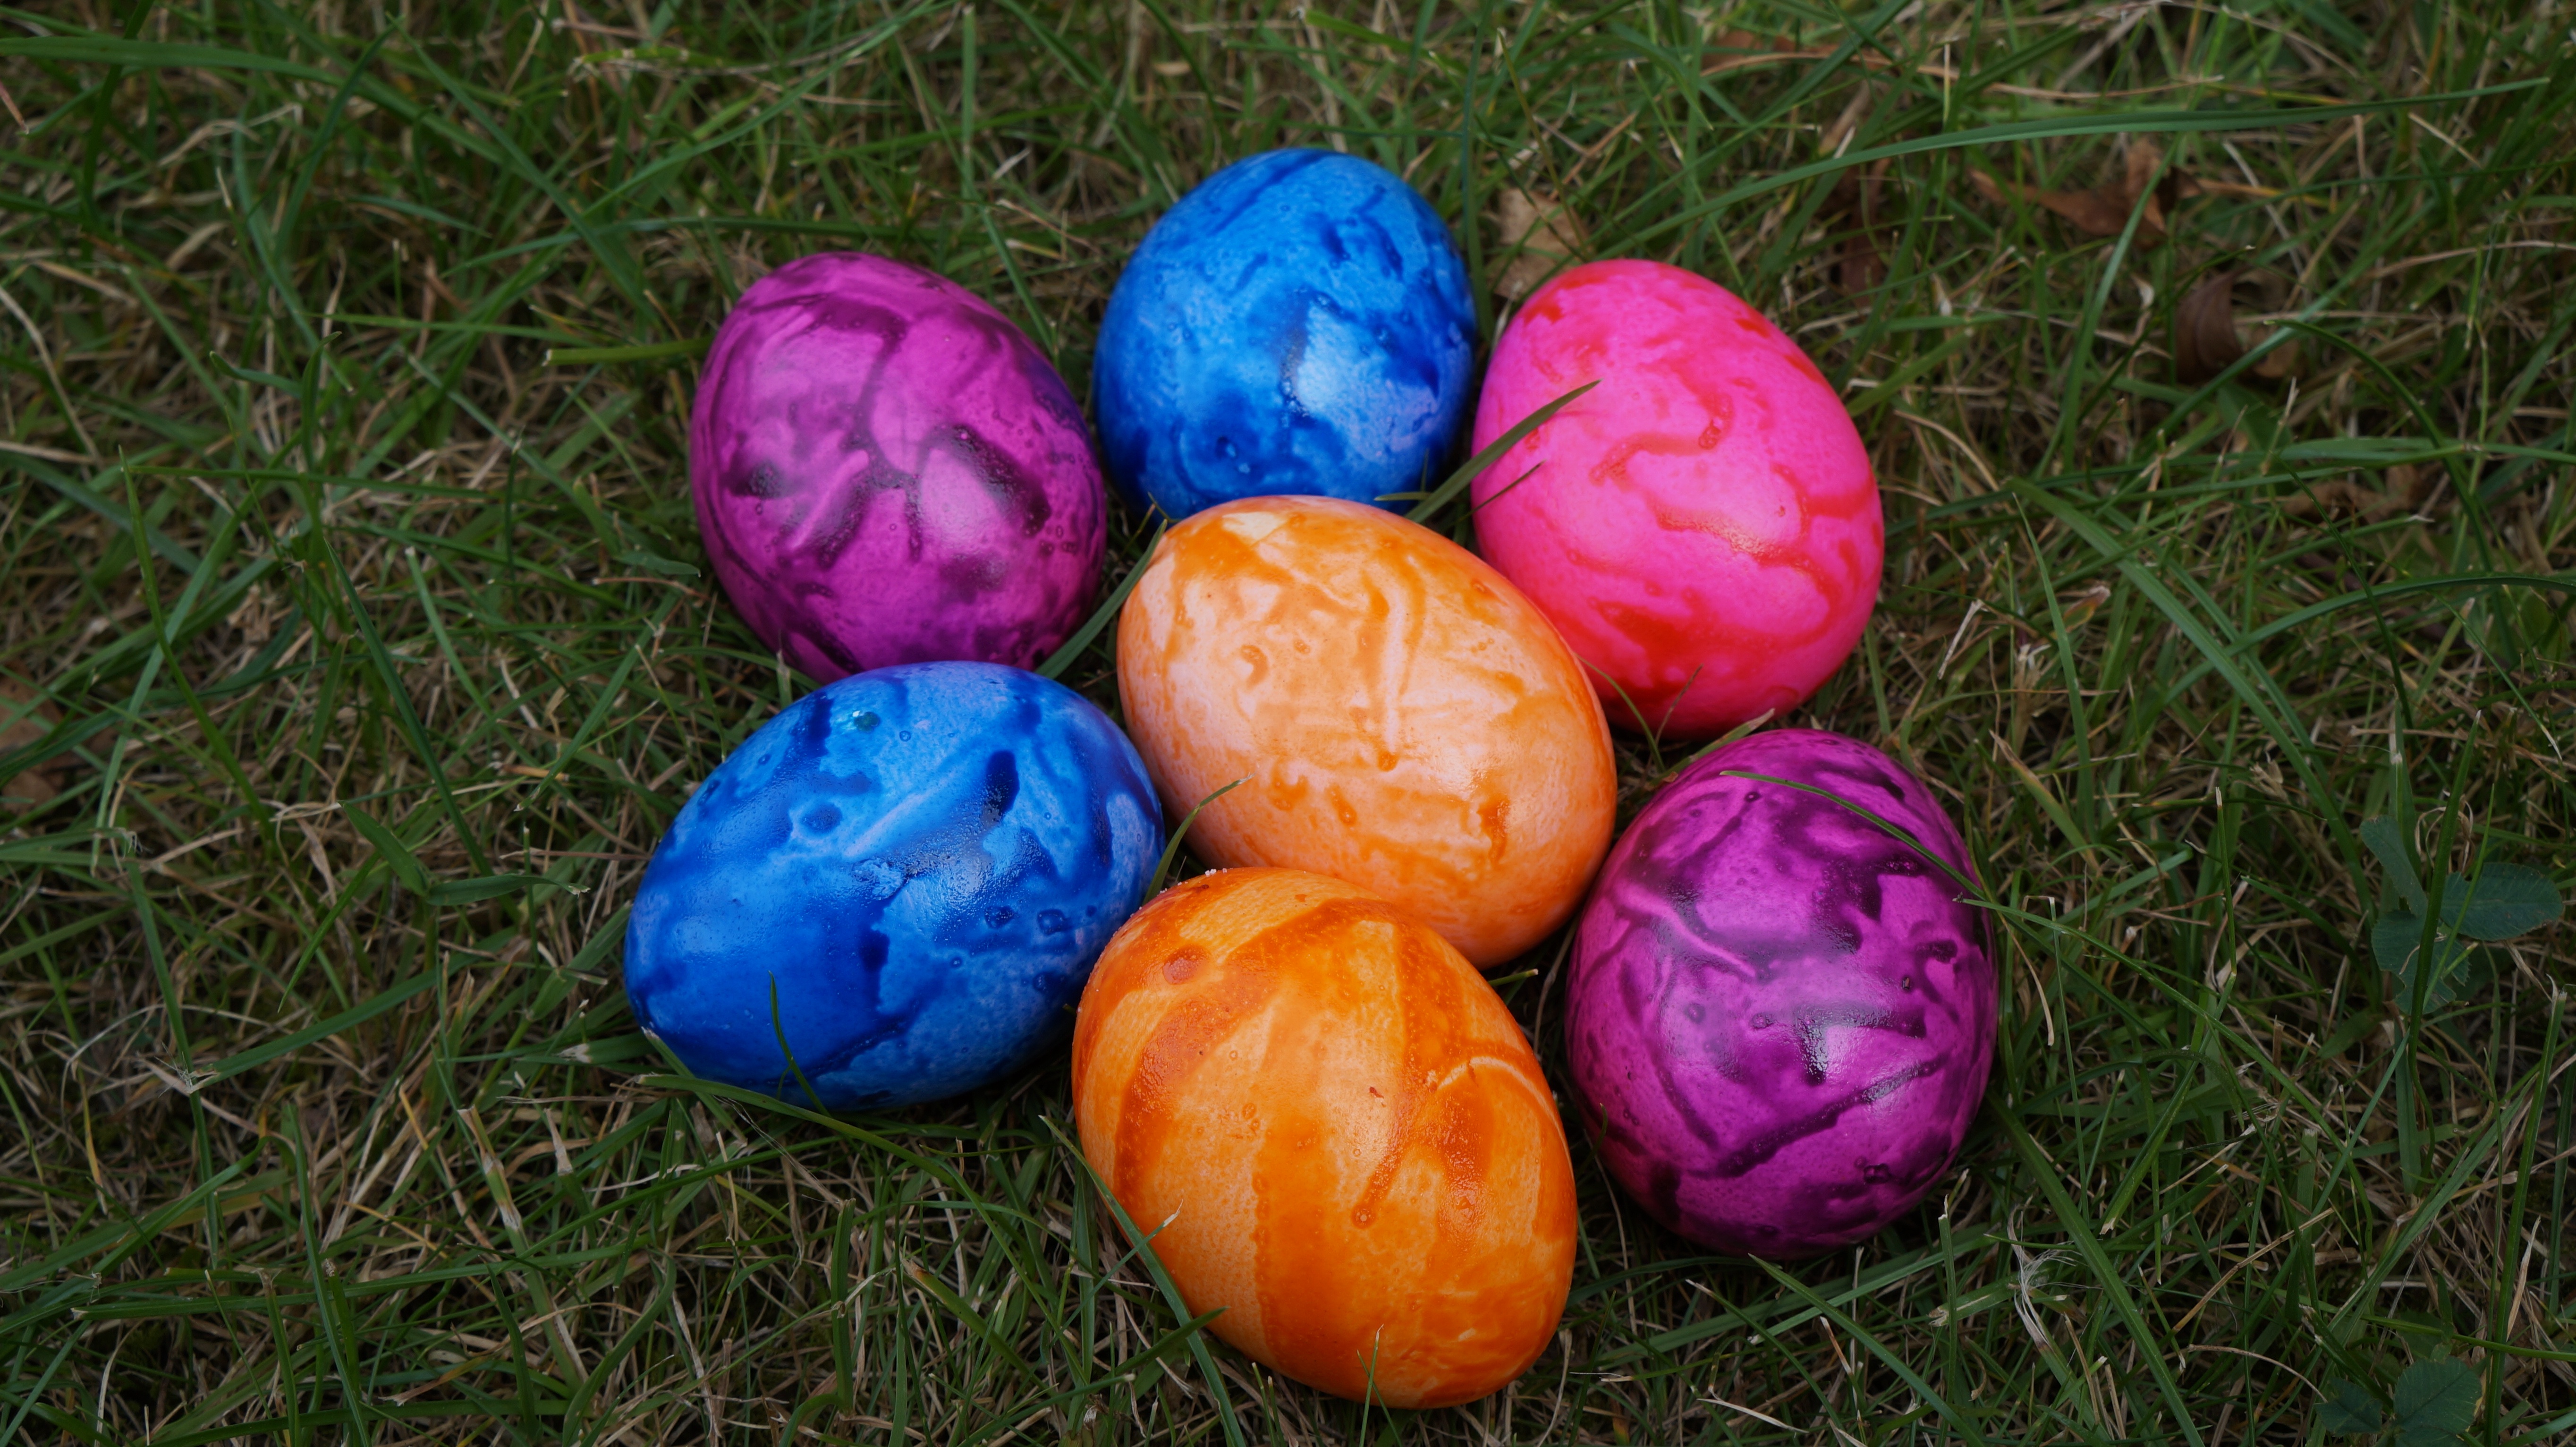
plant, flower, food, produce, color, colorful, egg, easter, easter eggs, chicken eggs, easter egg, colorful eggs, boiled eggs, easter nest, colored eggs